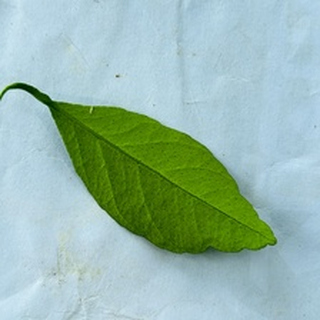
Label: healthy_lemon